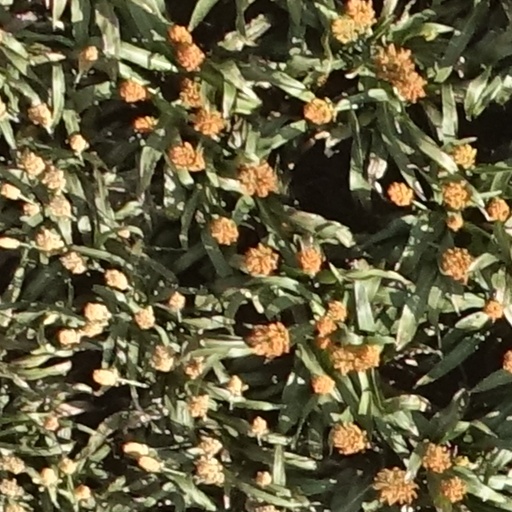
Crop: sorghum